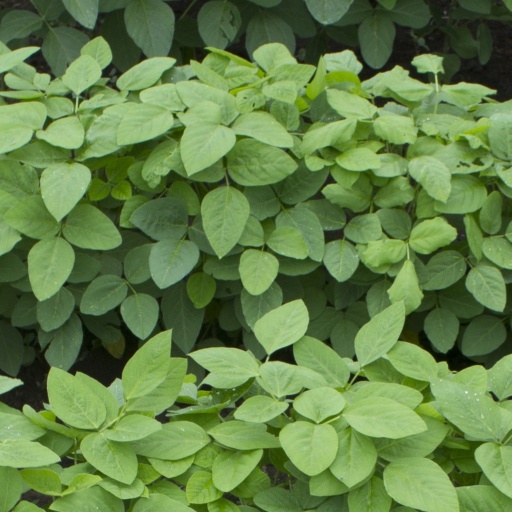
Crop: soybean